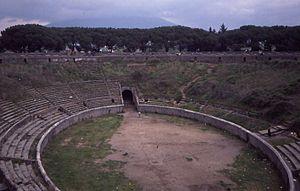
Pompéi est une ville et cité antique située en Campanie. Elle est célèbre pour avoir été ensevelie lors d'une éruption du Vésuve, volcan voisin de quelques kilomètres, au cours de l'automne 79 ap. J.-C.